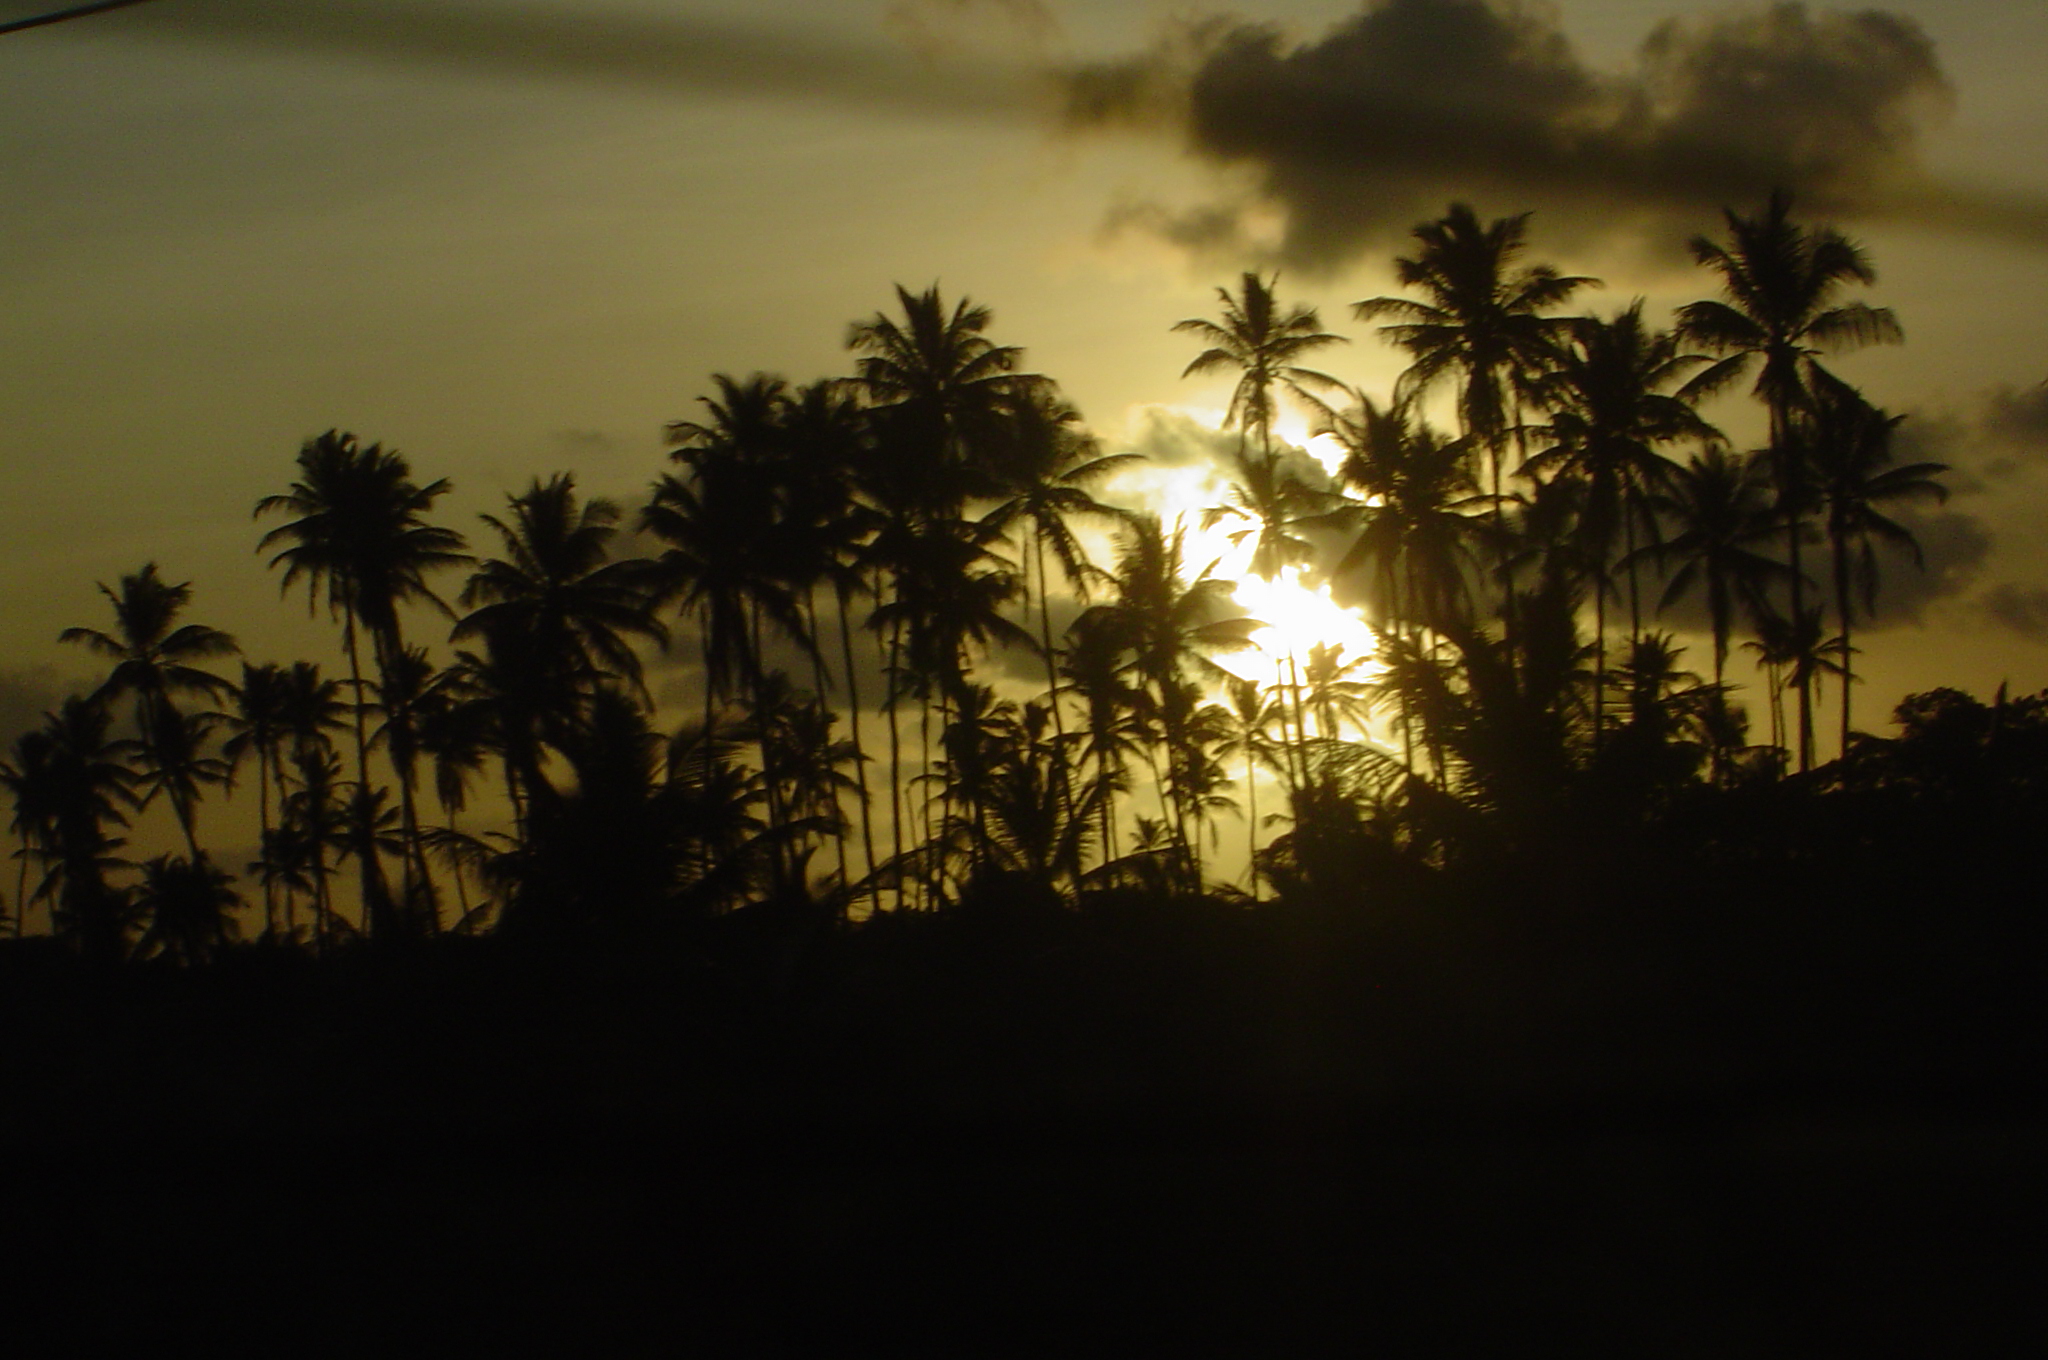
tree, nature, branch, plant, sky, sun, sunrise, sunset, night, sunlight, morning, leaf, flower, dawn, dusk, evening, palm, darkness, trip, trees, flowering plant, land plant, arecales